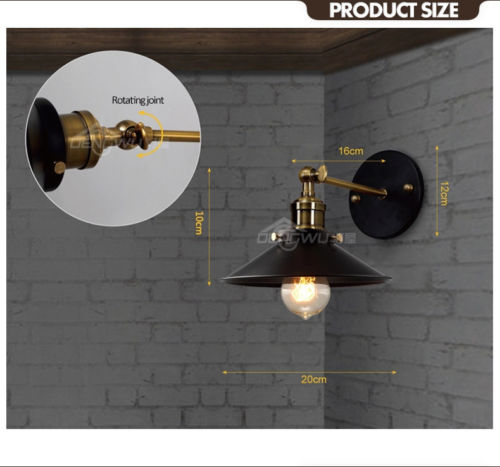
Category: lamp